Newbie Castle

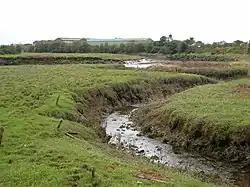
Site of the old Newbie Harbour

Newbie is considered to have been a tower castle, surrounded by a moat with drawbridge. A tree in a nearby plantation is marked as the Marquesses Tree on early Ordnance Survey maps. Newbie Castle had been damaged in various sieges and the laird appropriated his relative Robert Johnstone's legacies to use stone intended for a bridge over the River Annan to build a modern extension to the existing old square tower.